Perfect Friday

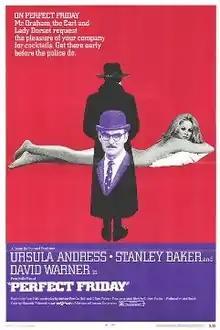
Theatrical release poster

Perfect Friday is a 1970 British heist comedy film directed by Peter Hall from a screenplay by Anthony Greville-Bell and C. Scott Forbes, and starring Ursula Andress, Stanley Baker and David Warner. In the film, an audacious plan to rob a bank leads to double-cross.